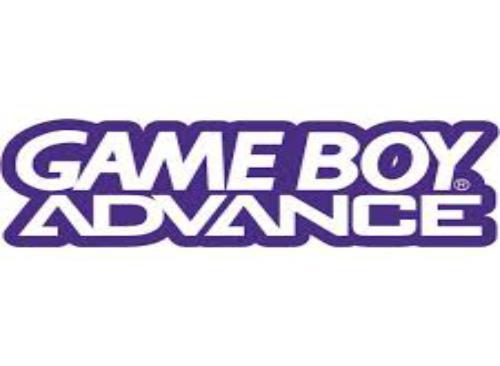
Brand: game boy
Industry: Electronic